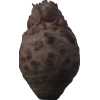
Label: celery